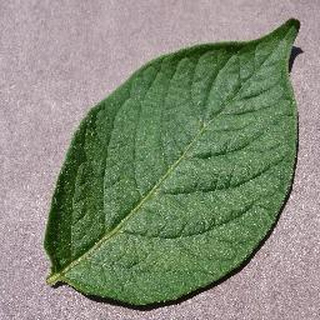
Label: healthy_potato